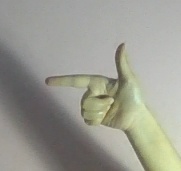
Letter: yaa